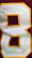
Number: 8